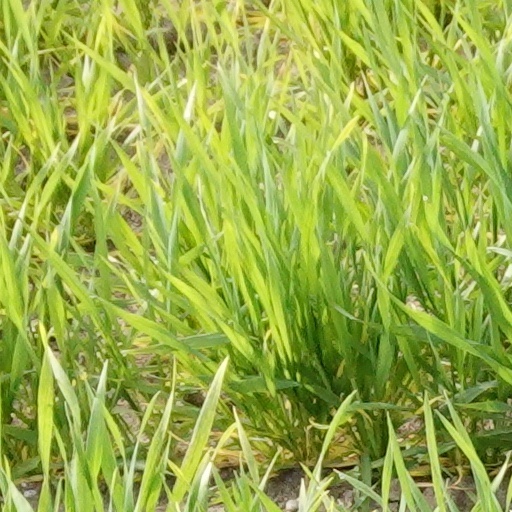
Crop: wheat